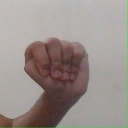
अक्षर: ठ